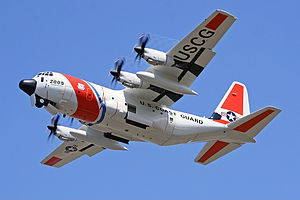
Lockheed / Militærfly i produktion
US Coast Guard Lockheed C-130 Hercules
Lockheed Corporation var et amerikansk firma indenfor flyvemaskine-industrien, som blev grundlagt i 1912. De er især kendt for at have udviklet transportflyet C-130 Hercules og overvågningsflyet U-2 Dragon Lady. De købte i 1993 også produktionen af F-16 Fighting Falcon fra General Dynamics. Danmark har siden 1975 haft C-130 Hercules og siden 1980 haft F-16 Fighting Falcon i flyvevåbnet.